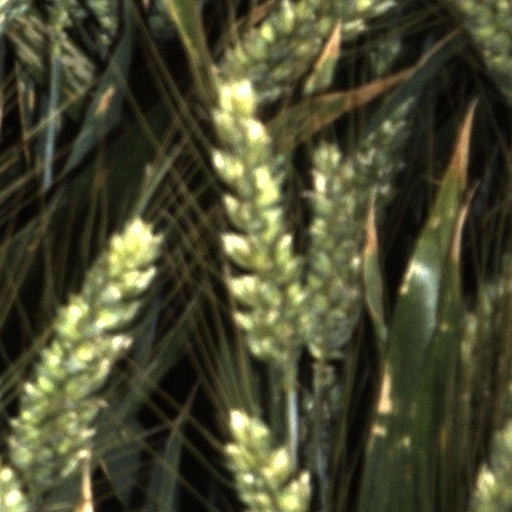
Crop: wheat